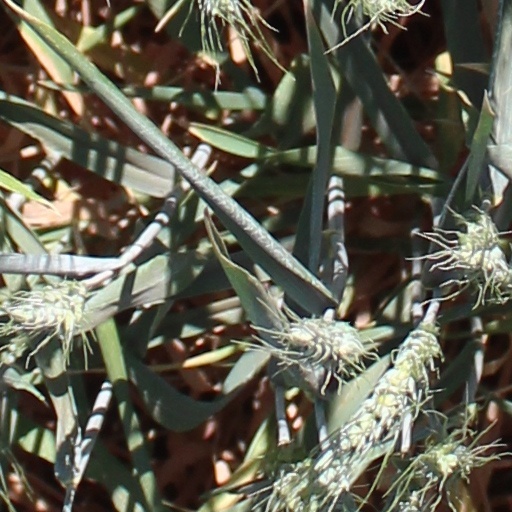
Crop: wheat